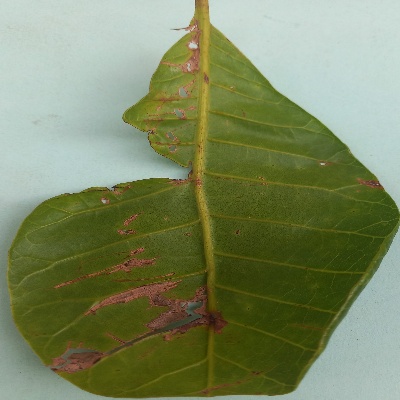
Crop: Cashew
Condition: anthracnose